Physician assistant

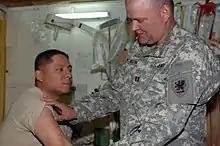
Physician Assistant in the US Army

Military PAs serve in the White House Medical Unit, where they provide care to the president and vice president and their families as well as White House staff.